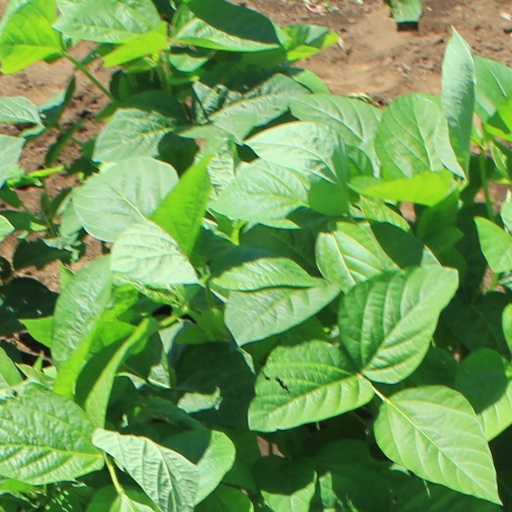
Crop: soybean